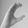
ASL letter: C